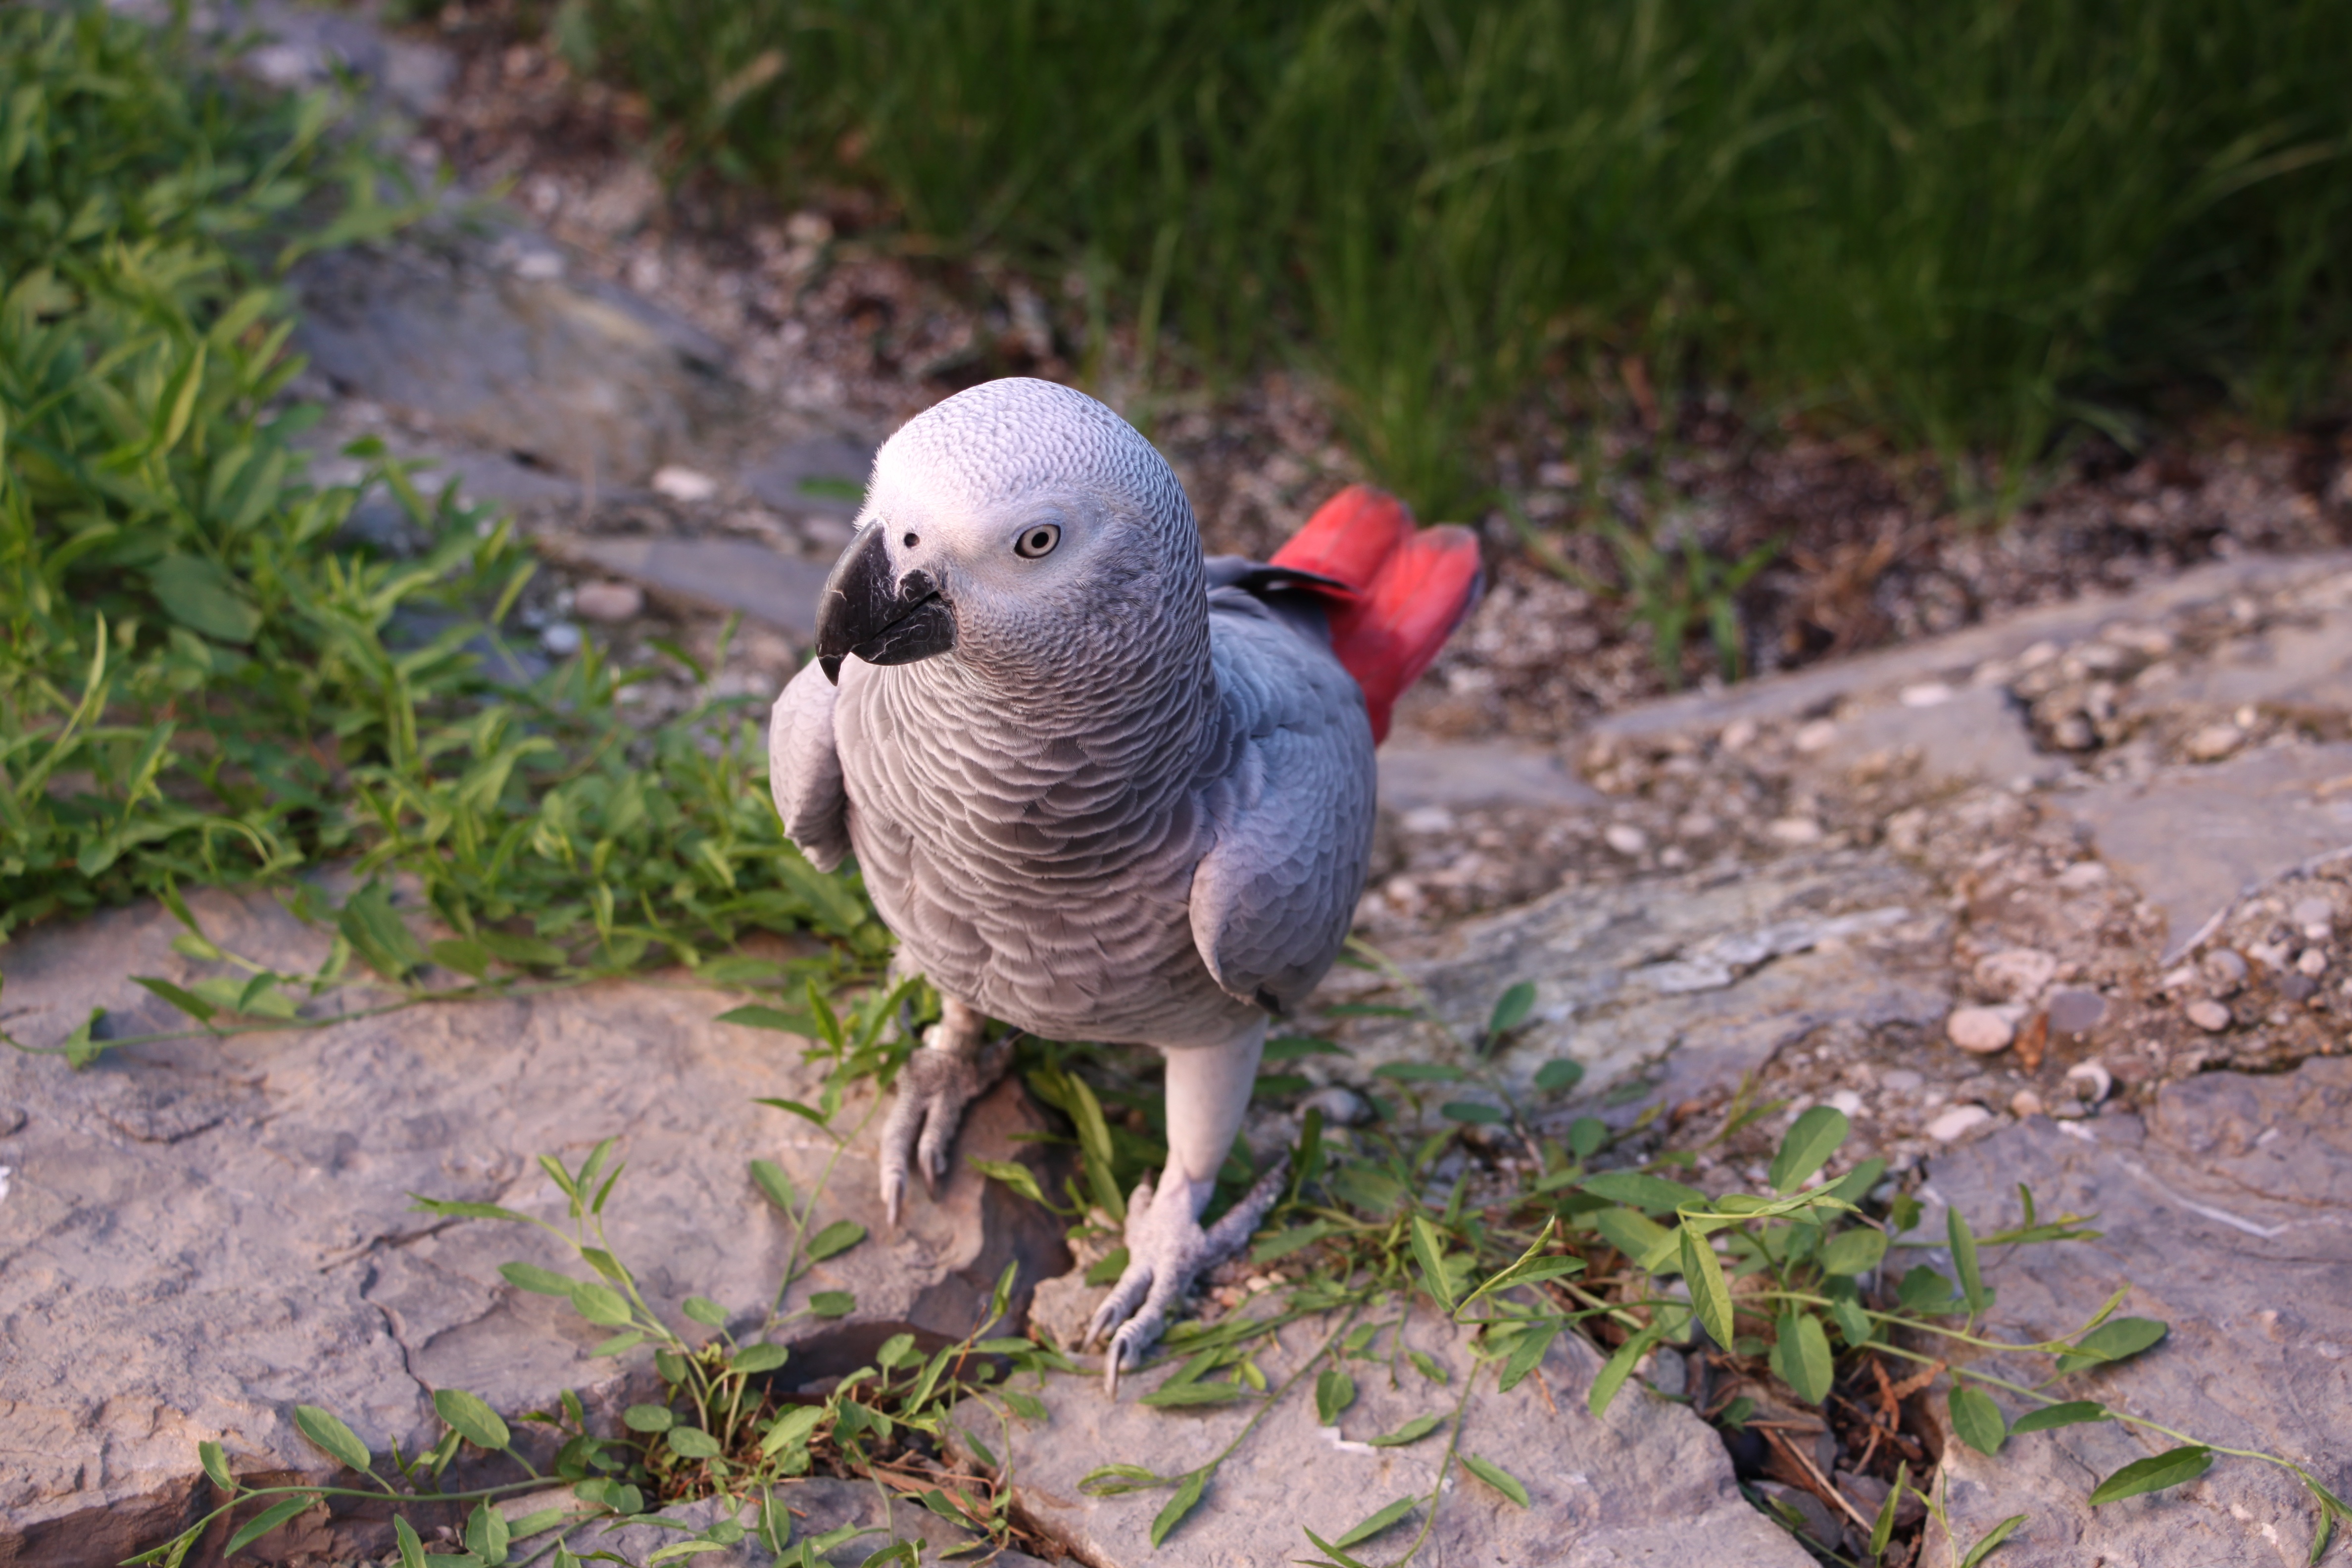
bird, animal, wildlife, pet, natural, fauna, vertebrate, parrot, parrots, parakeet, common pet parakeet, zako